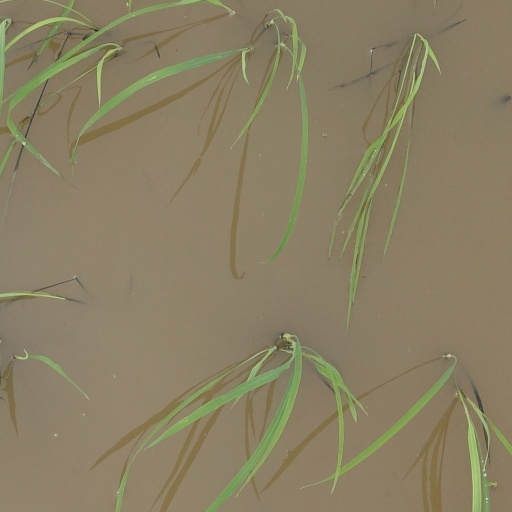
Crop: rice